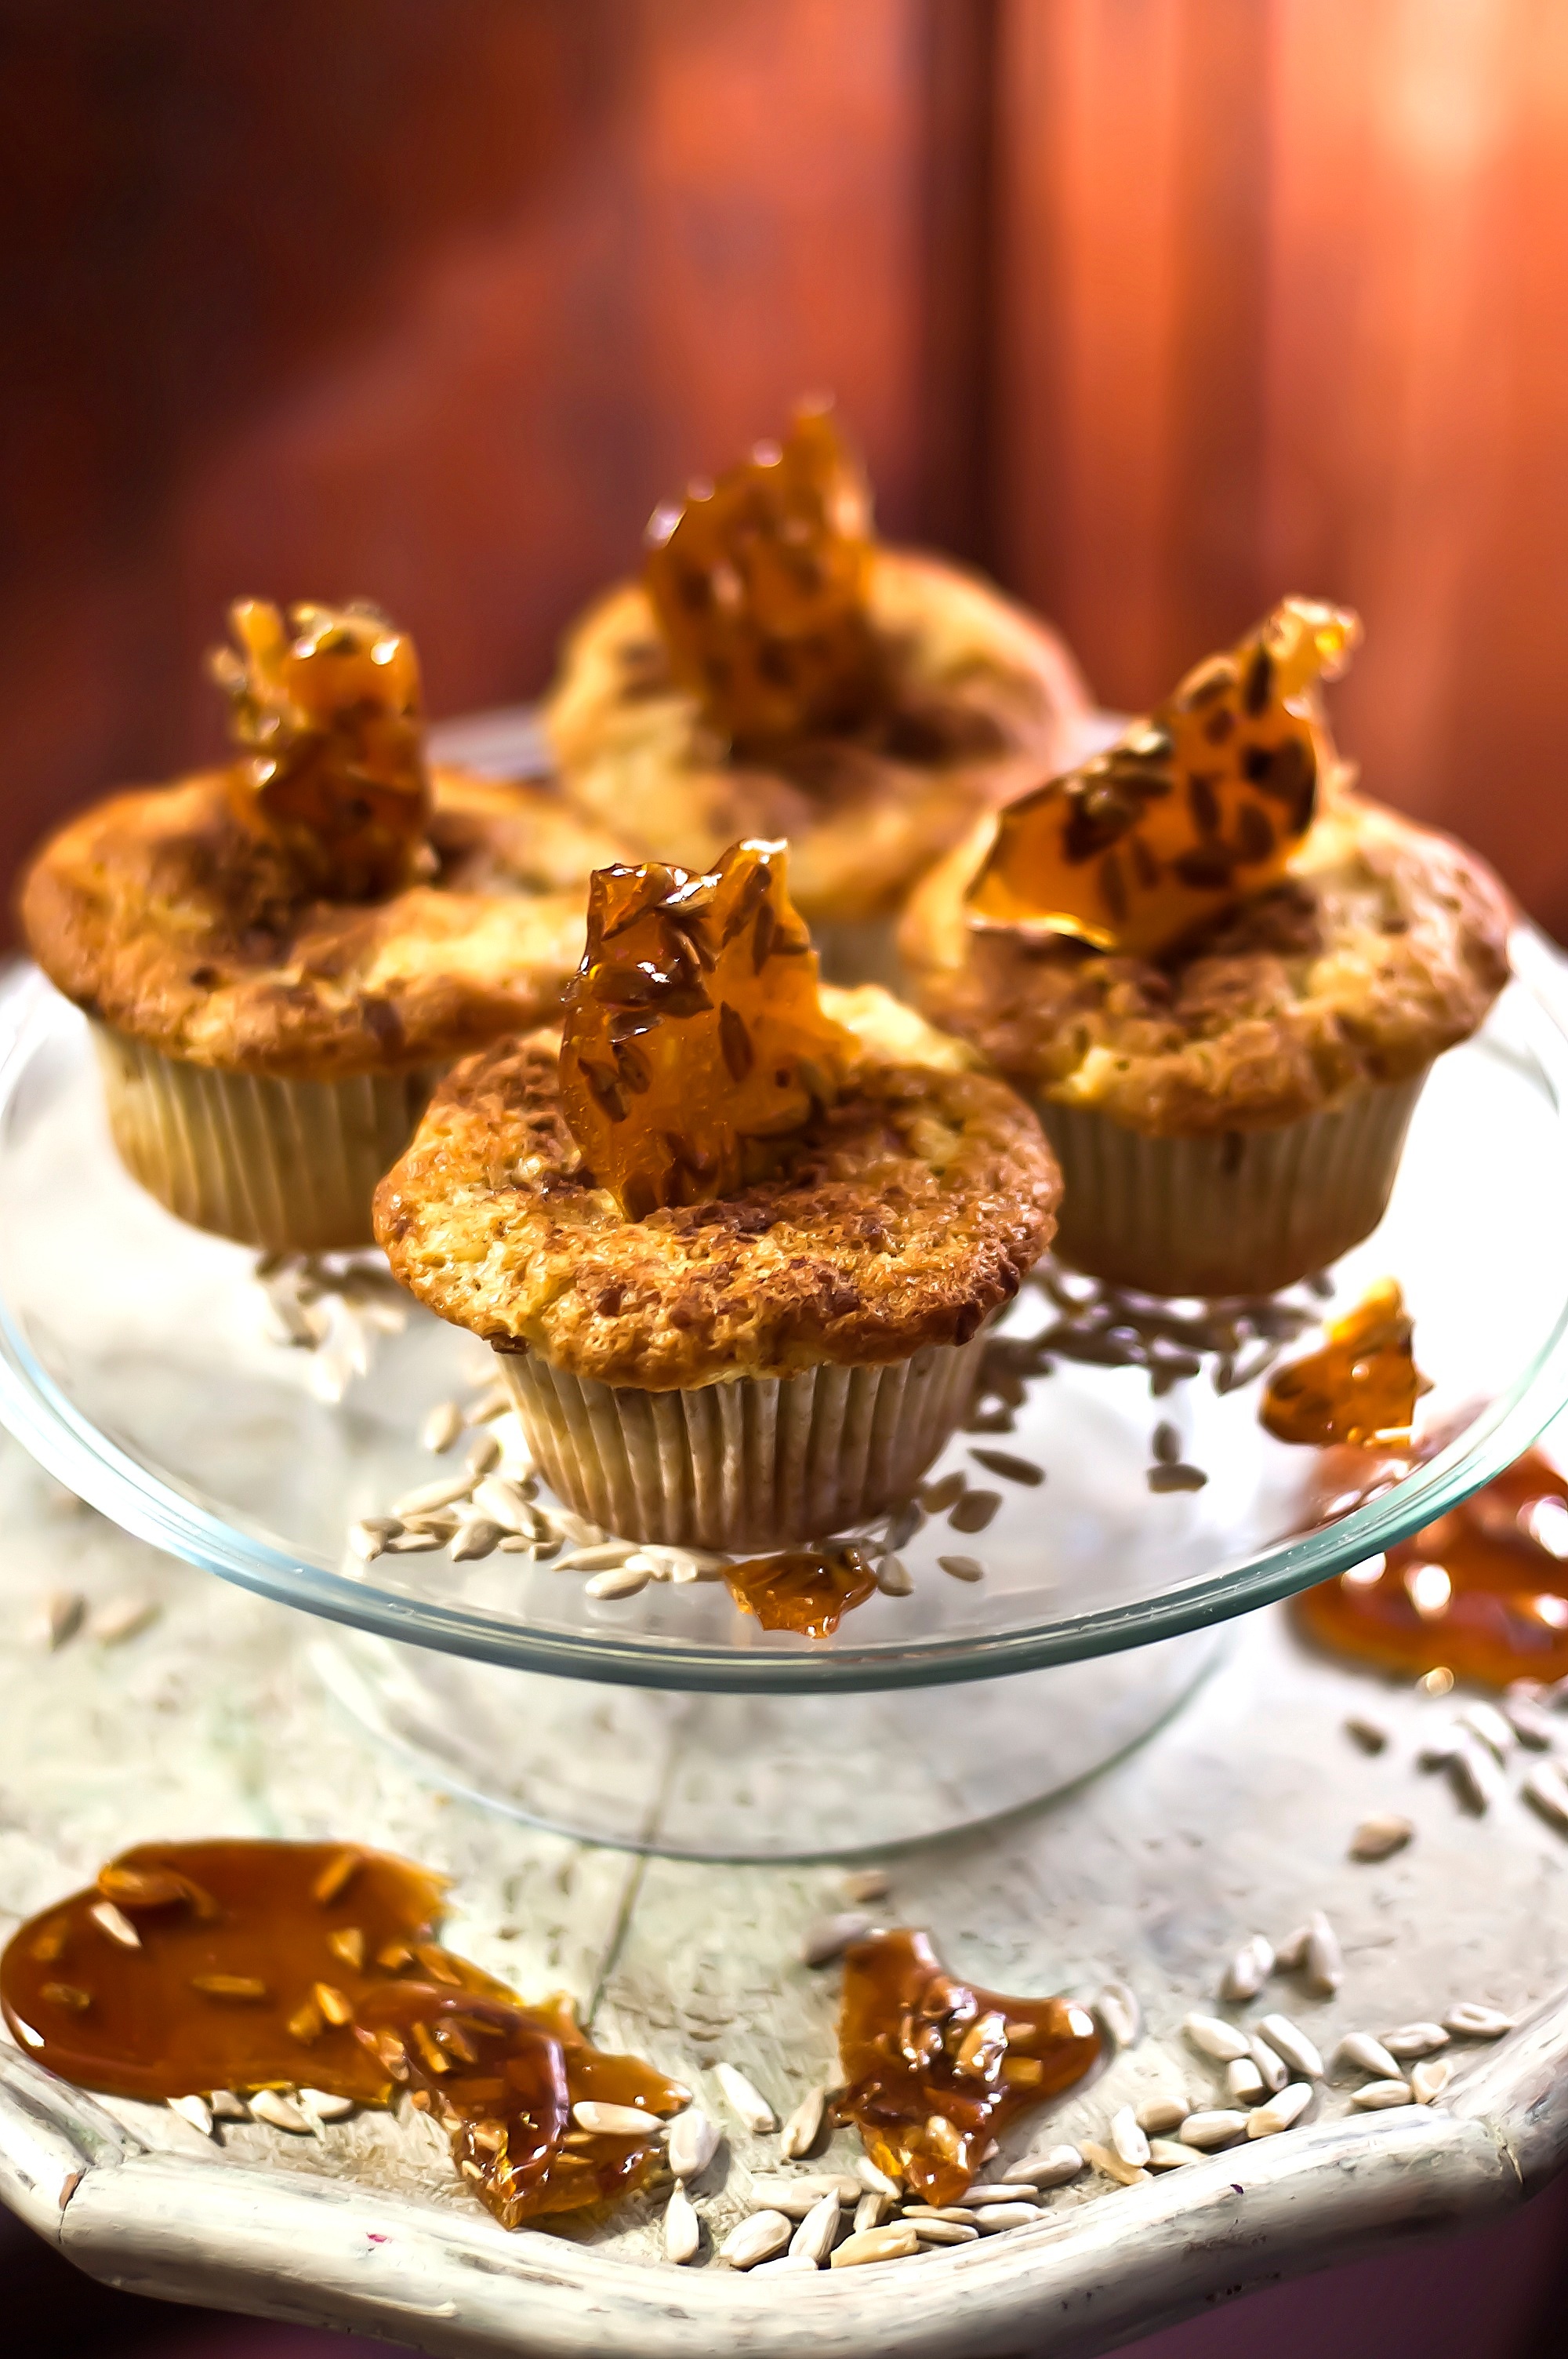
dish, food, produce, baking, dessert, cake, muffin, icing, baked goods, flavor, peanut butter cup